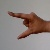
The image shows a hand gesture representing the letter 'Z' in Indian Sign Language.